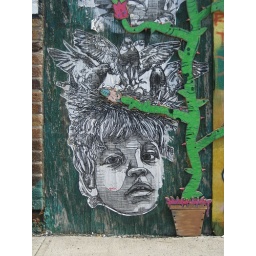
With flower pot by Deeker